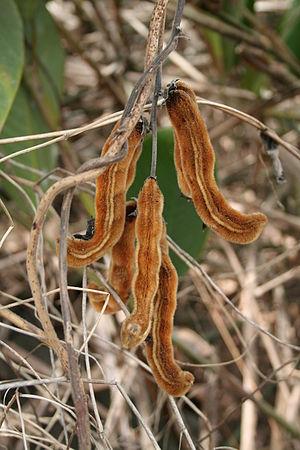
Mucuna poggei est une plante de la famille des Papilionaceae. Elle est présente en Afrique tropicale de l’ouest.